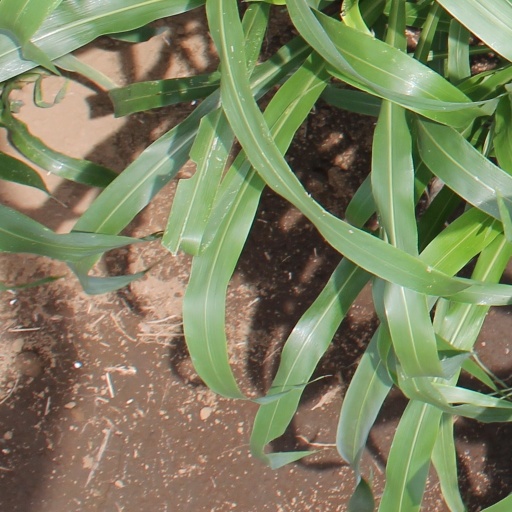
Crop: sorghum